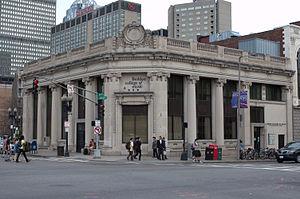
Back Bay est un quartier de Boston, dans le Massachusetts aux États-Unis, renommé pour ses rangées de maisons de pierre brune victoriennes. Il est considéré comme l'un des exemples les mieux conservés de l'aménagement urbain du XIXᵉ siècle aux États-Unis, ainsi que de nombreux bâtiments individuels ayant un intérêt architectural et culturel important comme la Bibliothèque publique de Boston. C'est aussi une destination commerciale de Boston et s'y trouve aussi certains des plus hauts immeubles de bureaux de Boston, tel le Hynes Convention Center, et de nombreux grands hôtels.